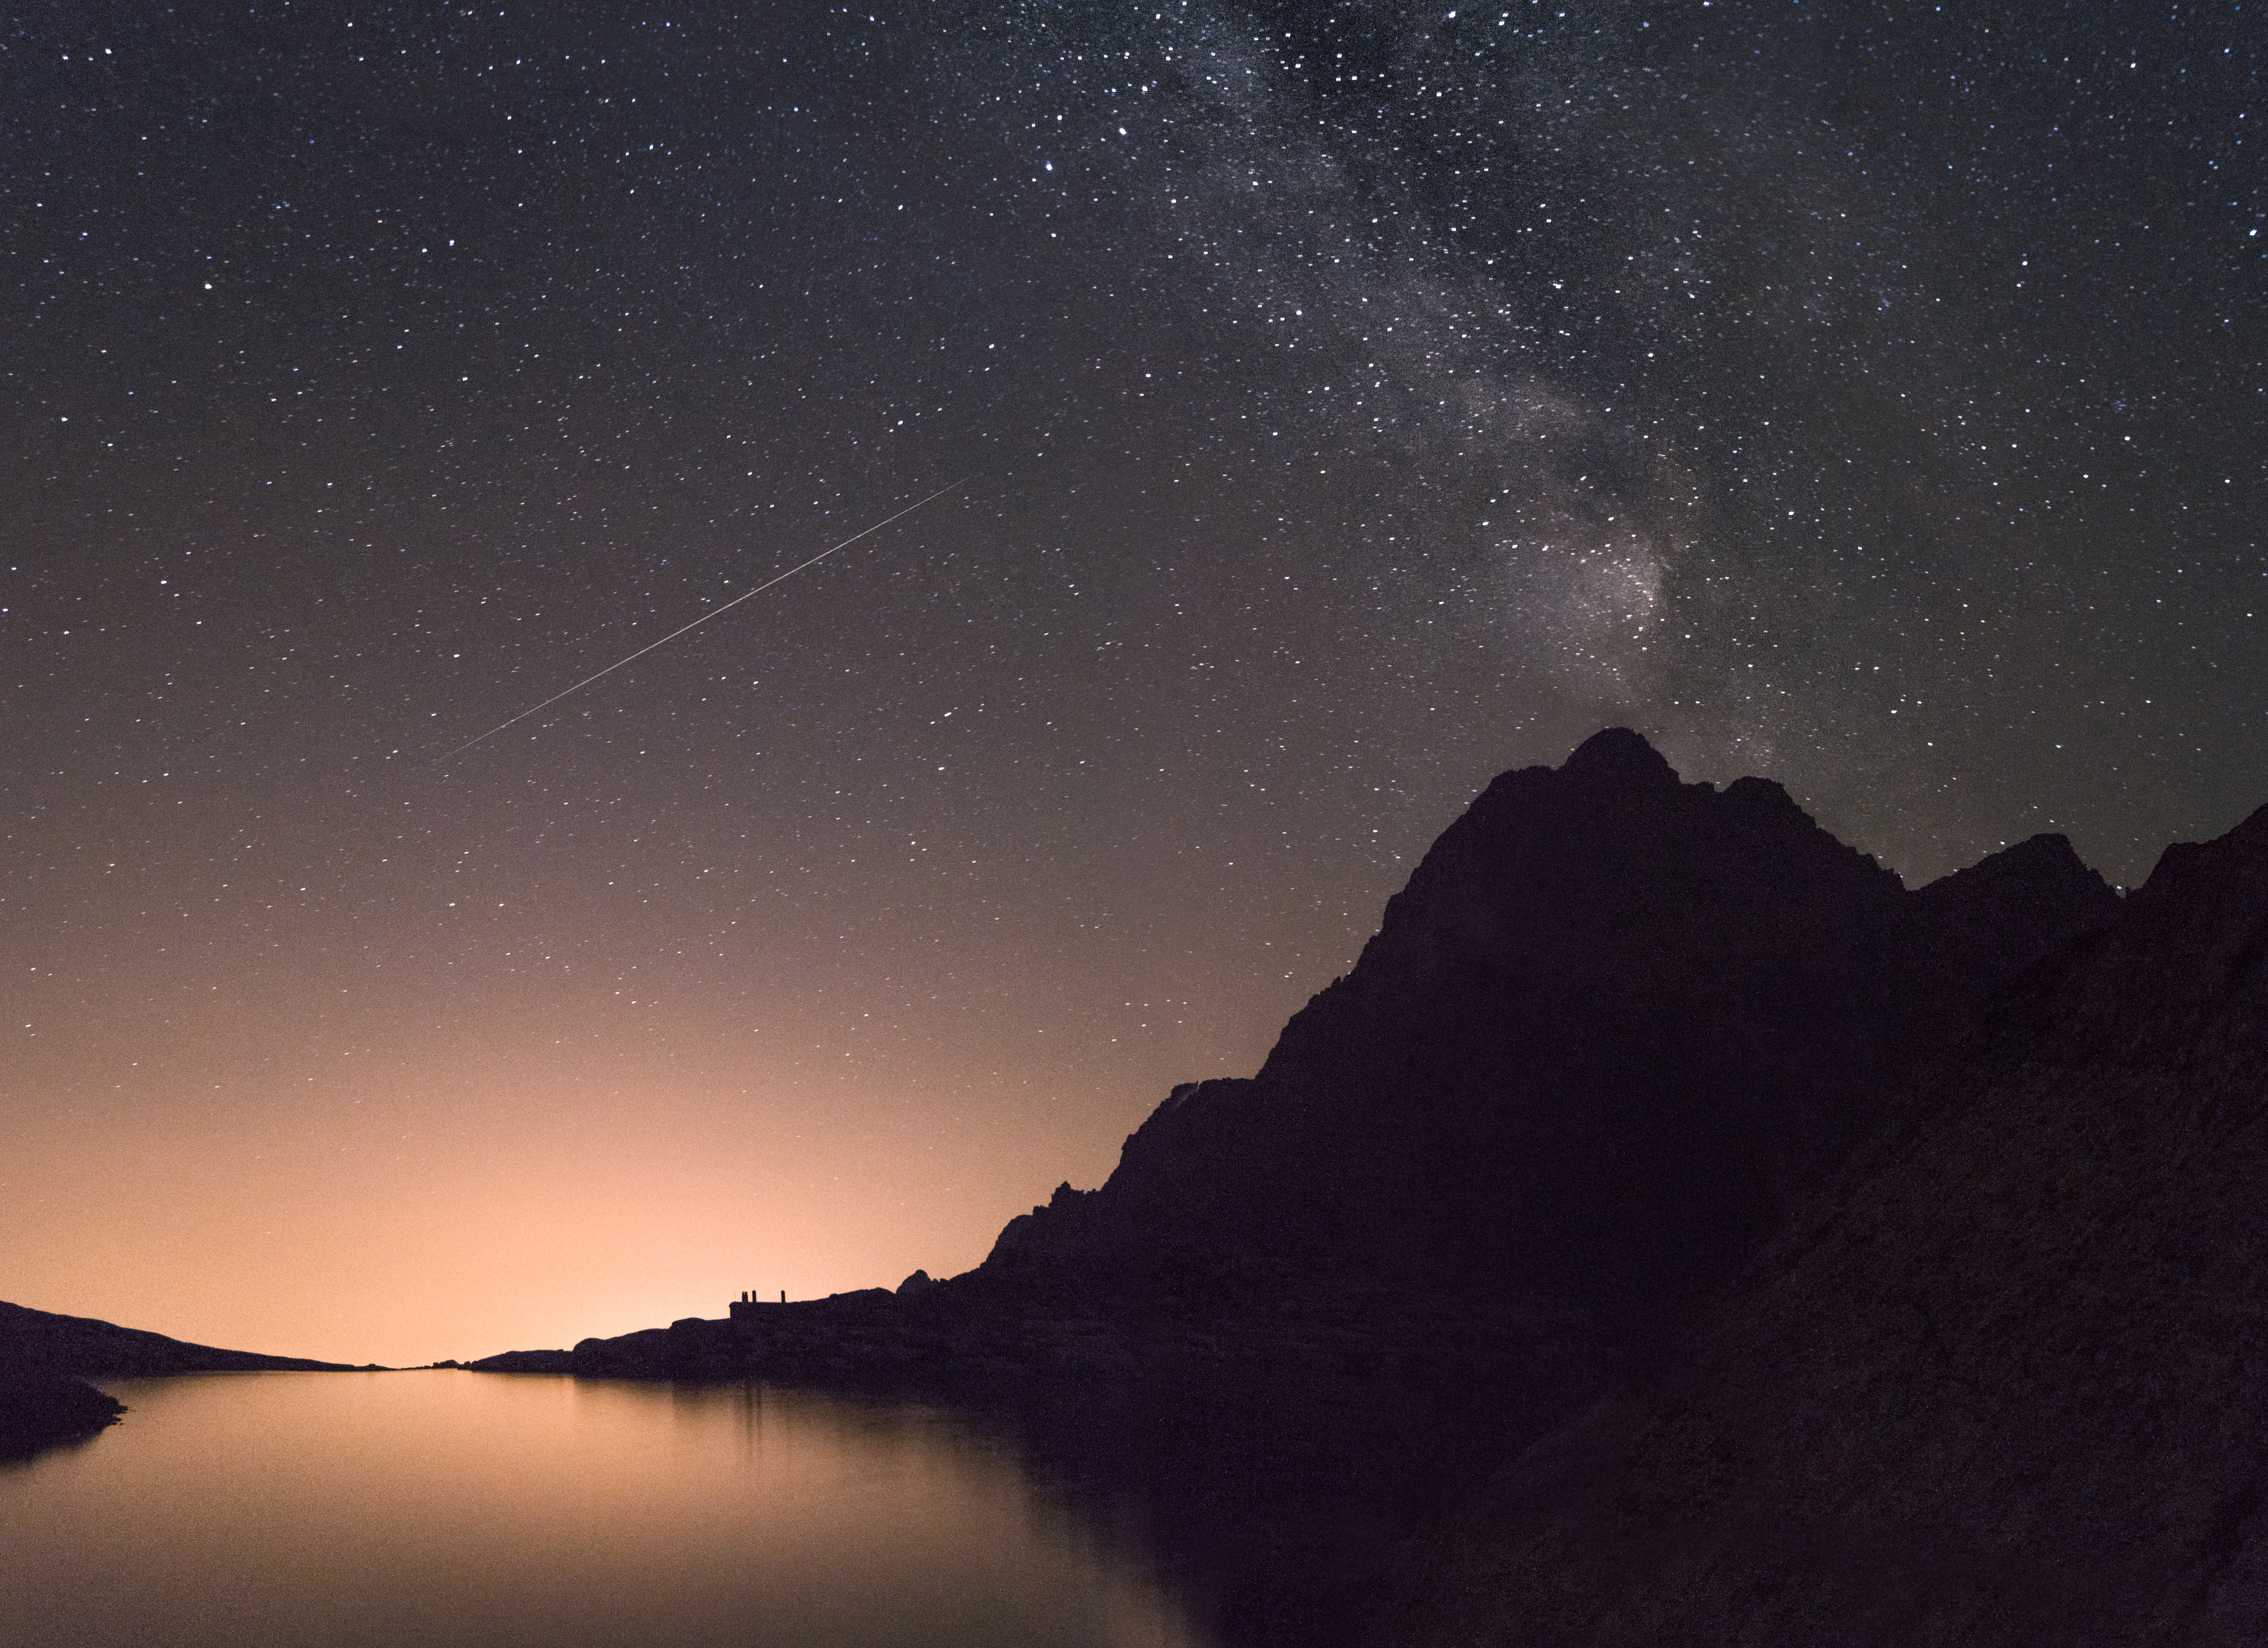
silhouette, mountain, sky, night, star, milky way, lake, dawn, atmosphere, dusk, darkness, galaxy, moonlight, astronomy, stars, astronomical object, atmospheric phenomenon